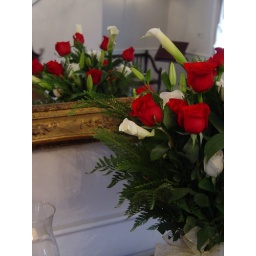
flowers in the mirror